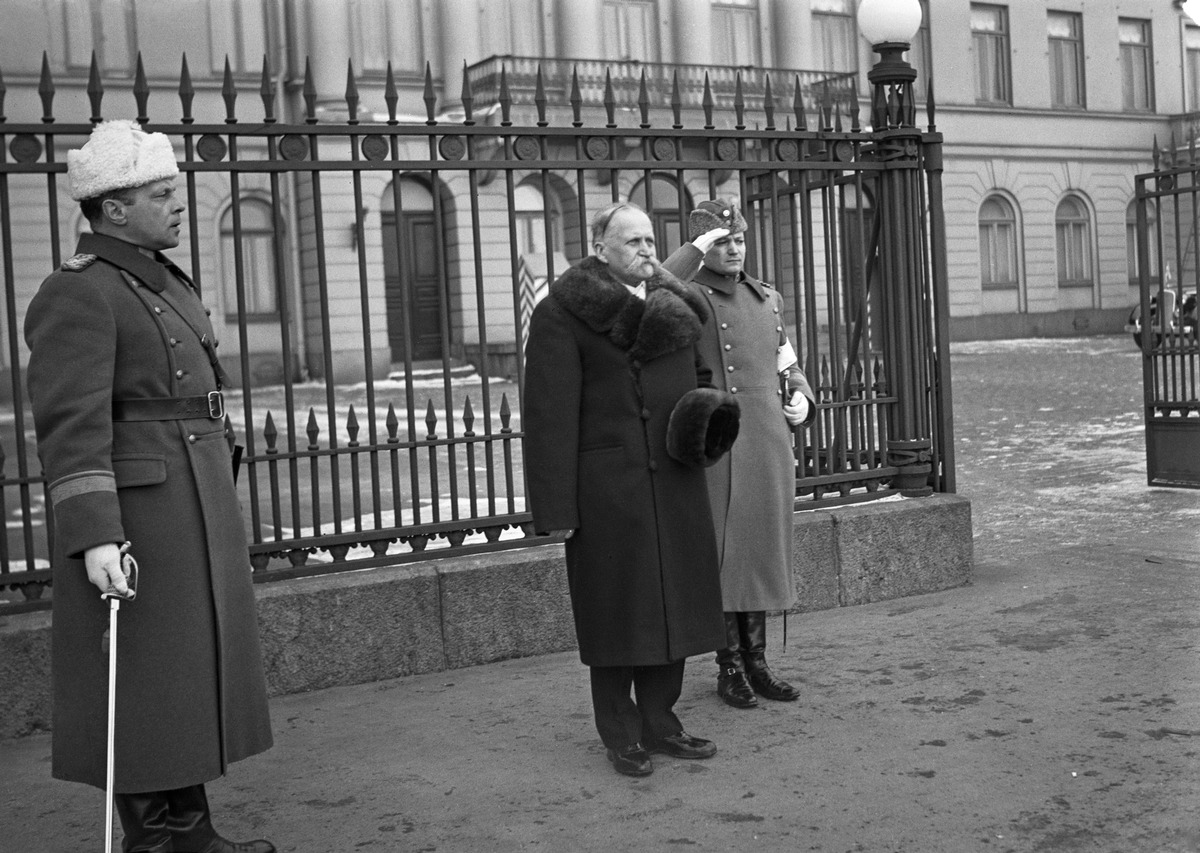
Presidentti Kyösti Kallion virkaanastujaiset
President Kyösti Kallio tillträder ämbetet; President Kyösti Kallio assumes his post
sisällön kuvaus: Presidentti Kyösti Kallio astuu virkaan Helsingissä 1.3.1937. Presidentti Kallio vastaanottaa sotilasparaatin Presidentinlinnan edustalla. Oikealla adjutantti, eversti Paasonen. content description: President Kyösti Kallio assumes his post in Helsinki 1.3.1937. President Kallio receives the military parade in front of the Presidential palace. innehållsbeskrivning: President Kyösti Kallio tillträder sitt ämbete i Helsingfors 1.3.1937. President Kallio mottar militärparaden utanför Presidentslottet. Till höger adjutanten, överste Paasonen.
Kuvaaja: Sundström, Hugo, kuvaaja
Vuosi: 1937
Paikka: Suomi, Uusimaa, Helsinki
Aiheet: Kallio, Kyösti; Svinhufvud, Pehr Evind; HBL; presidentit; presidents; politics; presidenter; politik